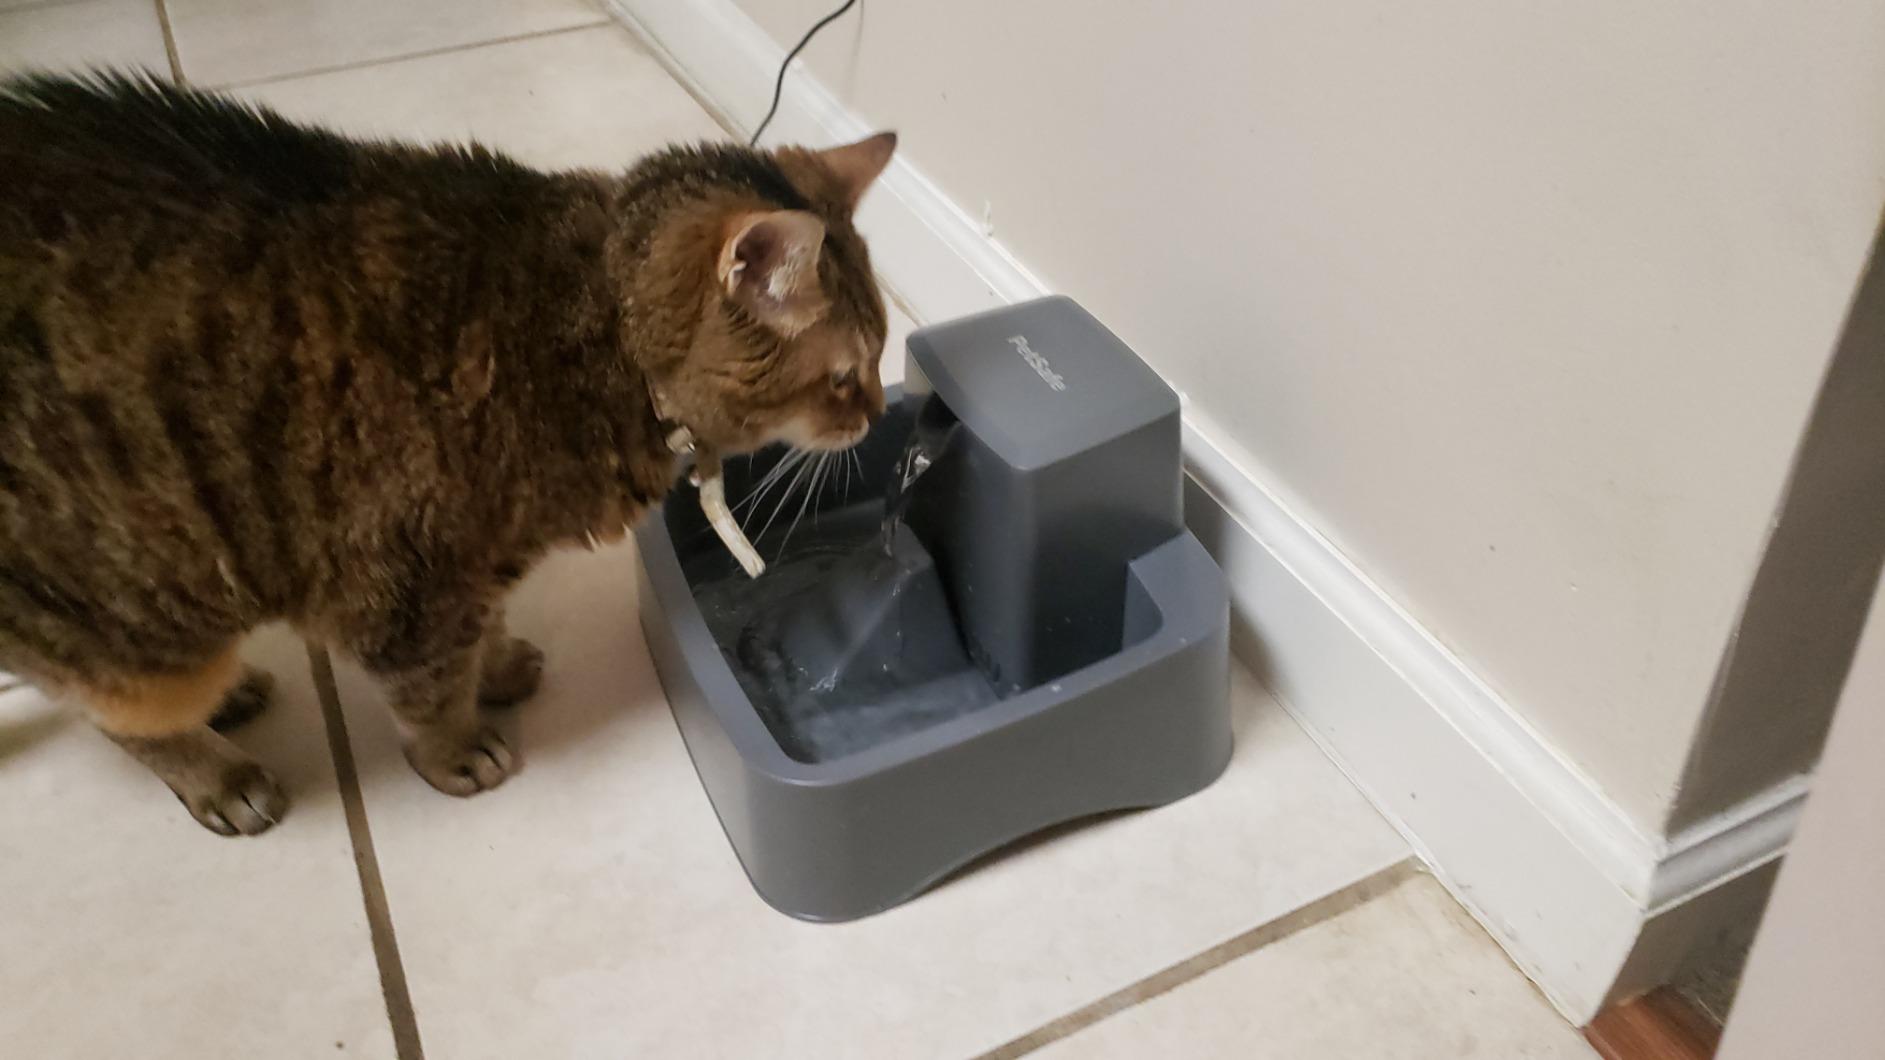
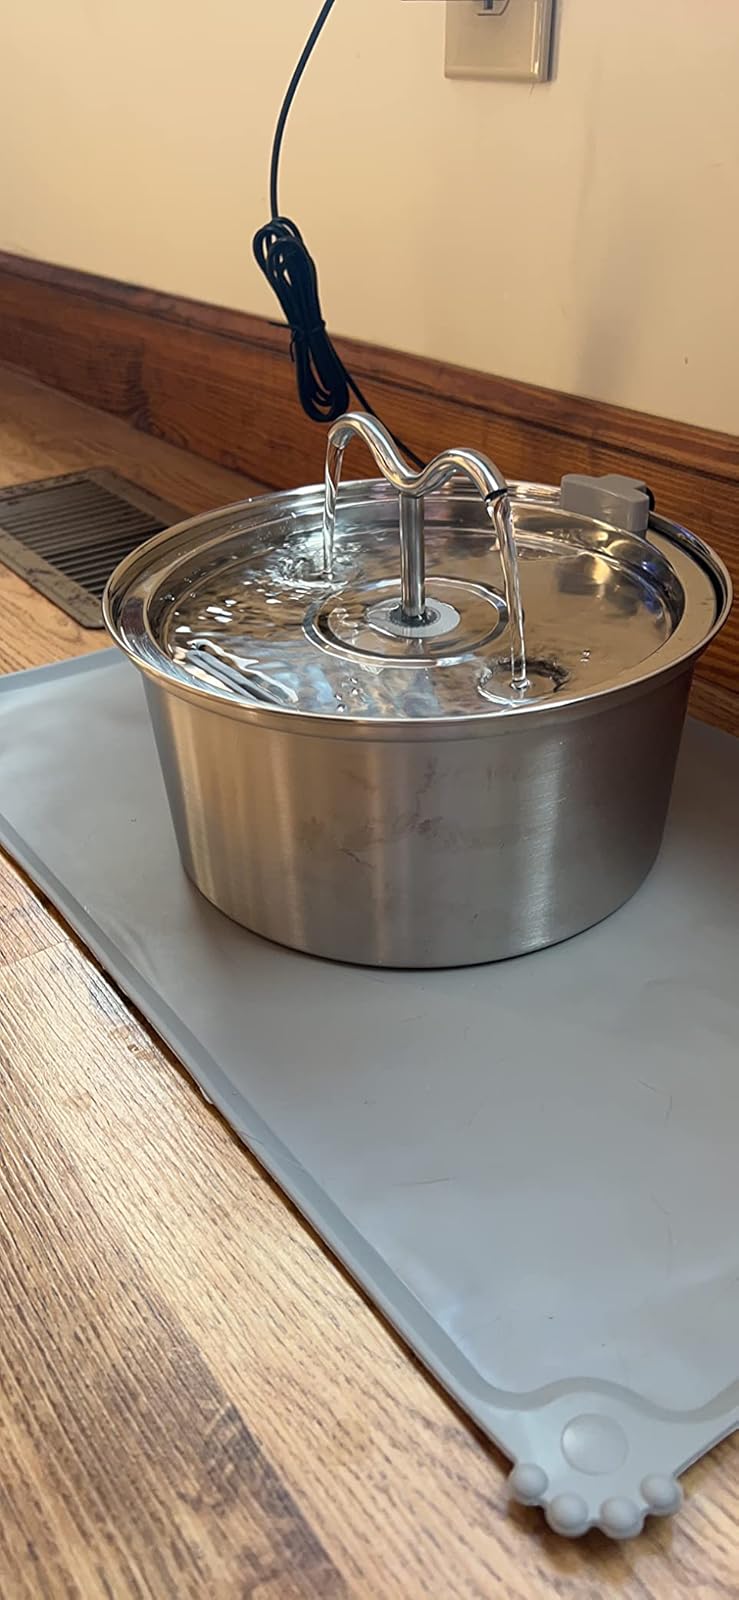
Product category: items_bowl
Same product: no